Ricky Lumpkin

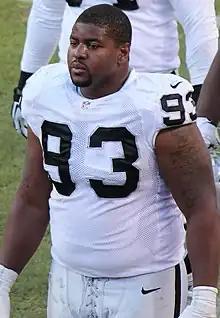
Lumpkin with the Oakland Raiders in 2014

Ricky Lumpkin (born September 7, 1988) is an American former professional football defensive end who played in the National Football League (NFL) for the Arizona Cardinals and Oakland Raiders. He played college football at the University of Kentucky.